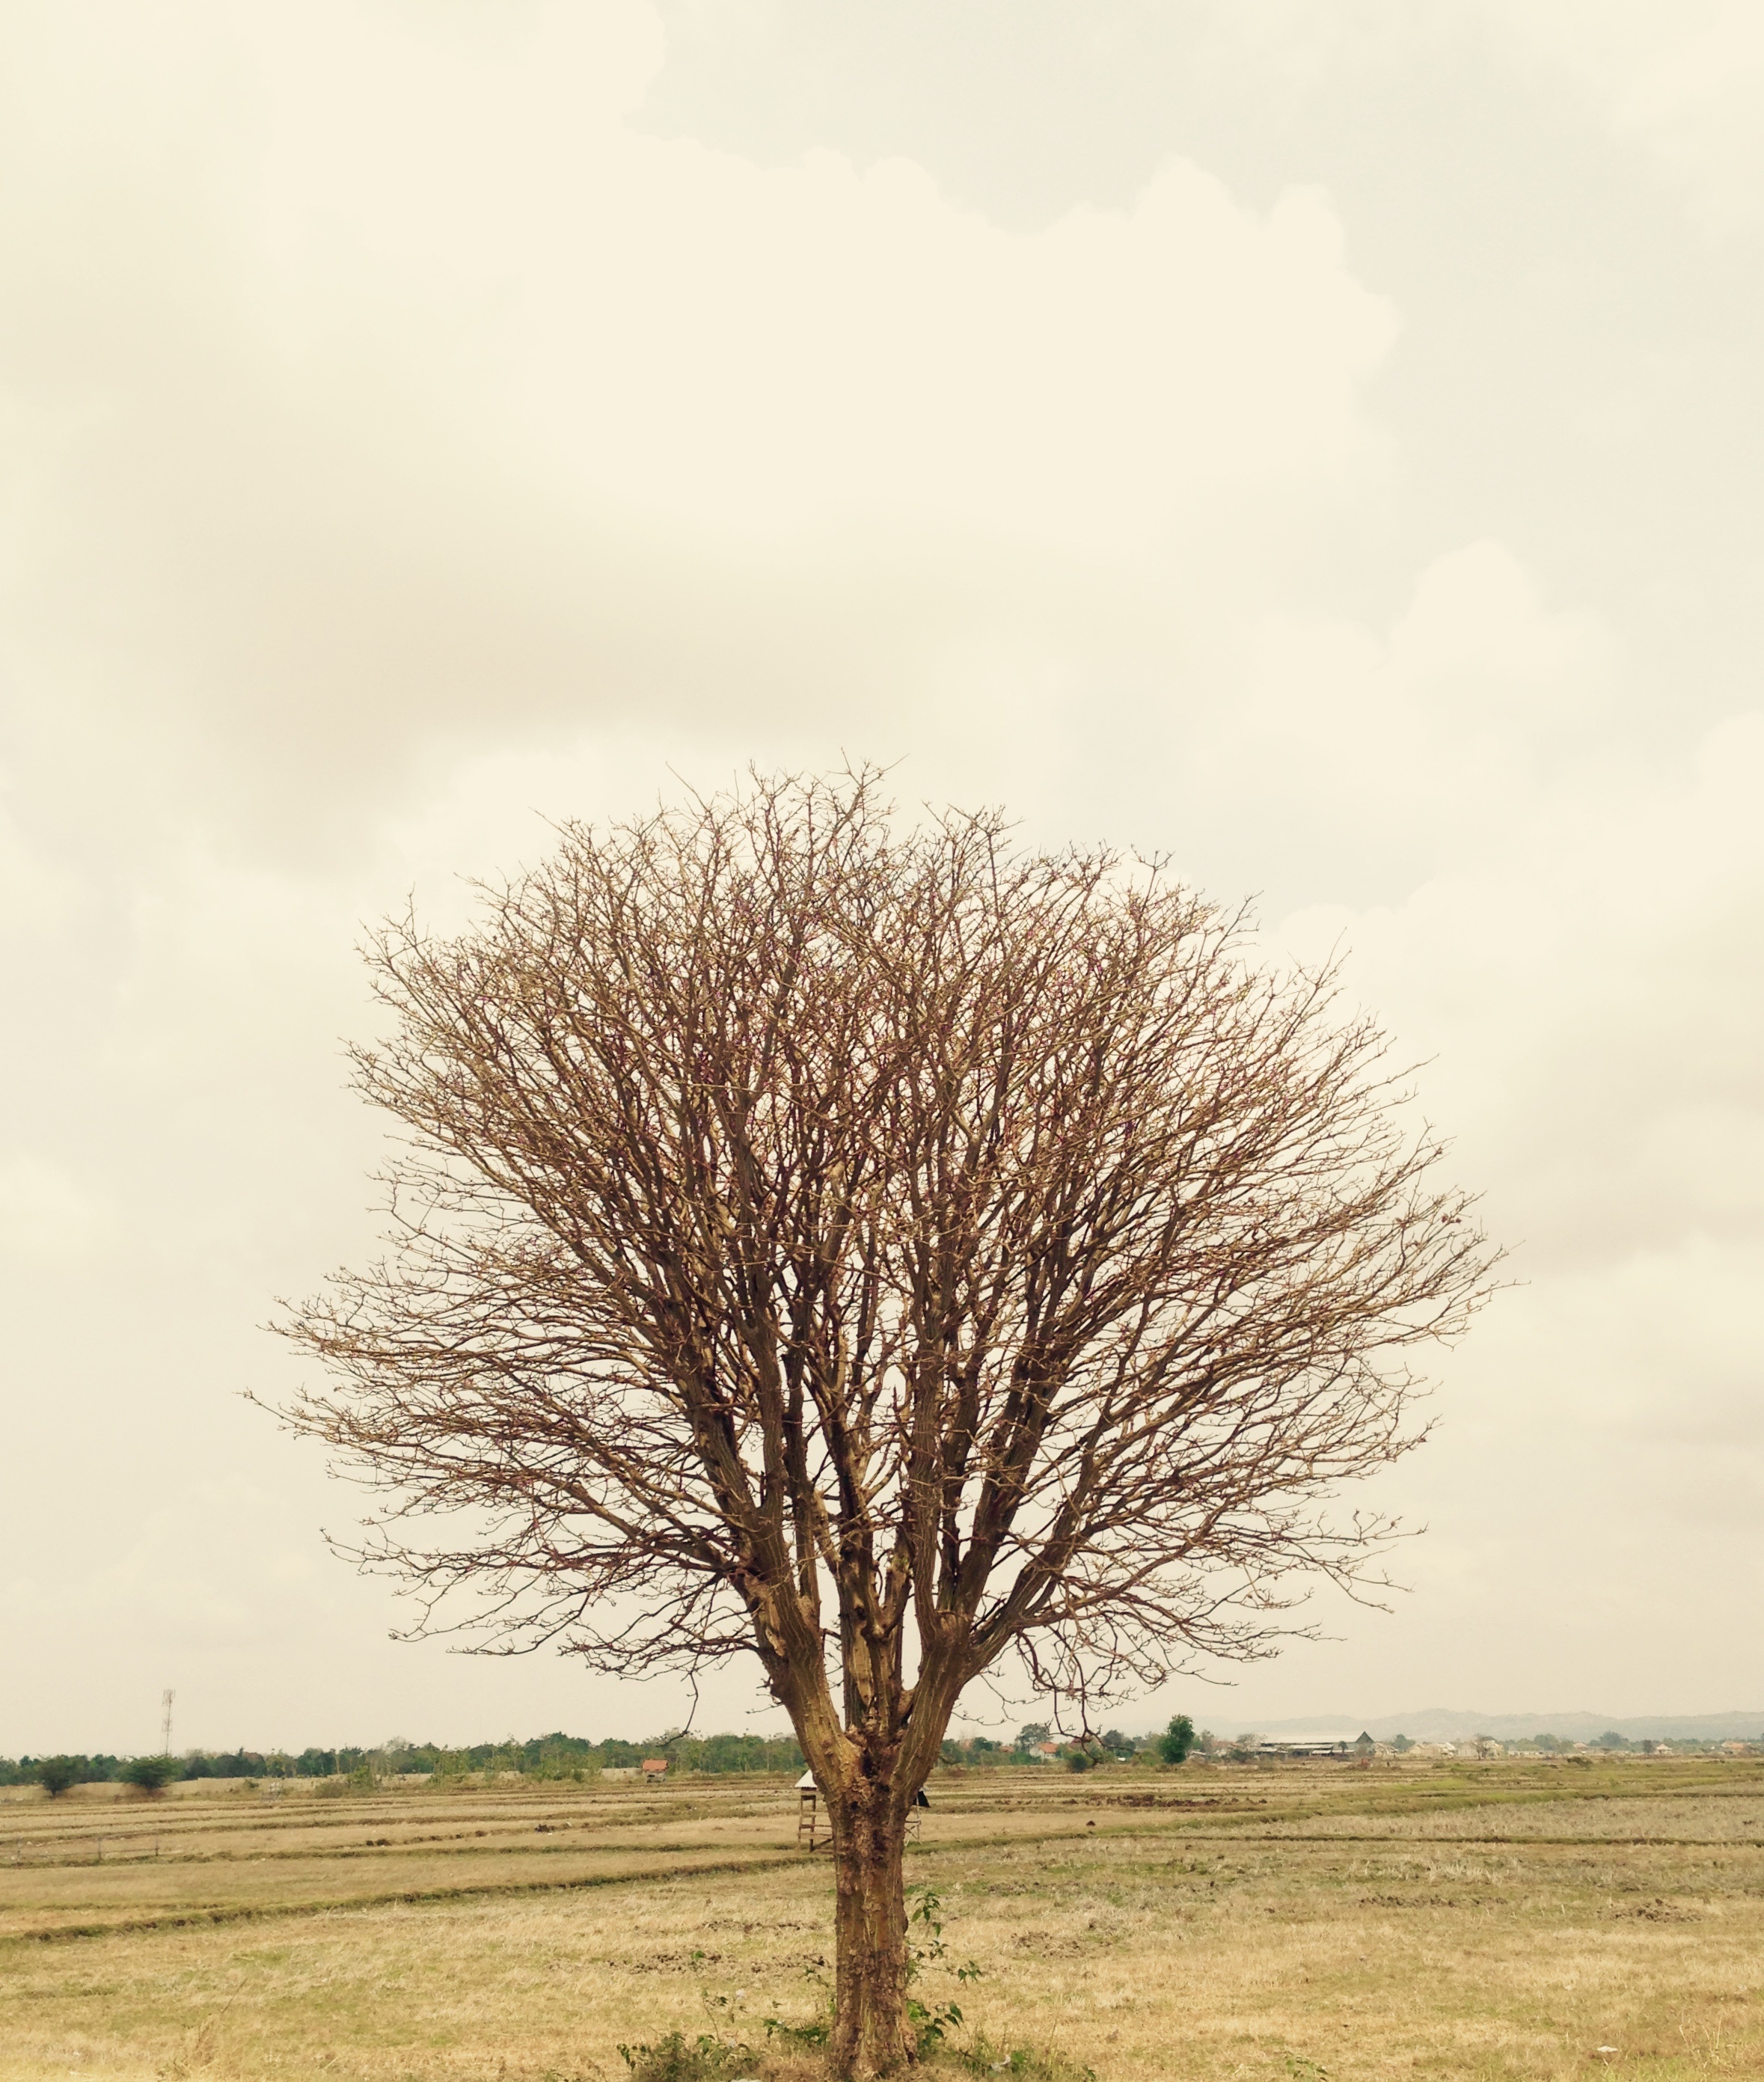
landscape, tree, nature, grass, horizon, branch, plant, sky, field, prairie, morning, savanna, plain, rural area, atmospheric phenomenon, grass family, woody plant